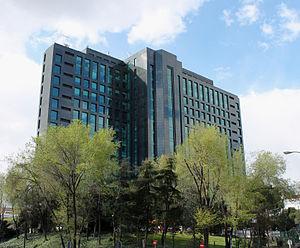
Amadeus est une entreprise de gestion pour la distribution et la vente de services de voyages.